Prey (2017 video game)

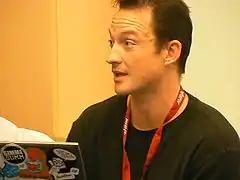
Avellone wrote and designed several parts of "Prey"s content.

"Prey" is a complex first-person shooter immersive sim with role-playing and stealth elements set in a semi open world environment. The player takes the role of Morgan Yu, a human aboard a space station overrun by the Typhon, a hostile alien race with various differing subspecies. In a play through, players can customize Morgan’s attributes, such as gender, and make choices that may, or may not, ultimately influence the story. To survive, the player must collect and use weapons, tools, and resources aboard the station to fend off and defeat the Typhon threat. For example, "Recycler Charges" can be used to break down almost any object into raw materials, which can then be repurposed using the game's crafting system. The game also features a variation of the skill tree system, enabling players to tailor their playstyle to suit their preferences. In the game, skill points are obtained through an item called a "Neuromod". These items can be discovered in the game world and, later on, crafted by the player. "Neuromods" enable the player to unlock a range of abilities like hacking and repairing.